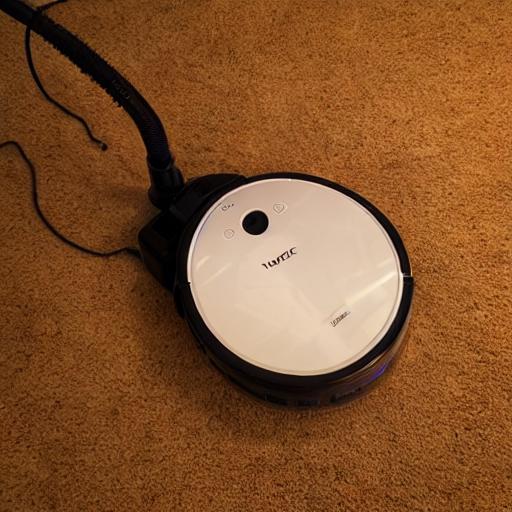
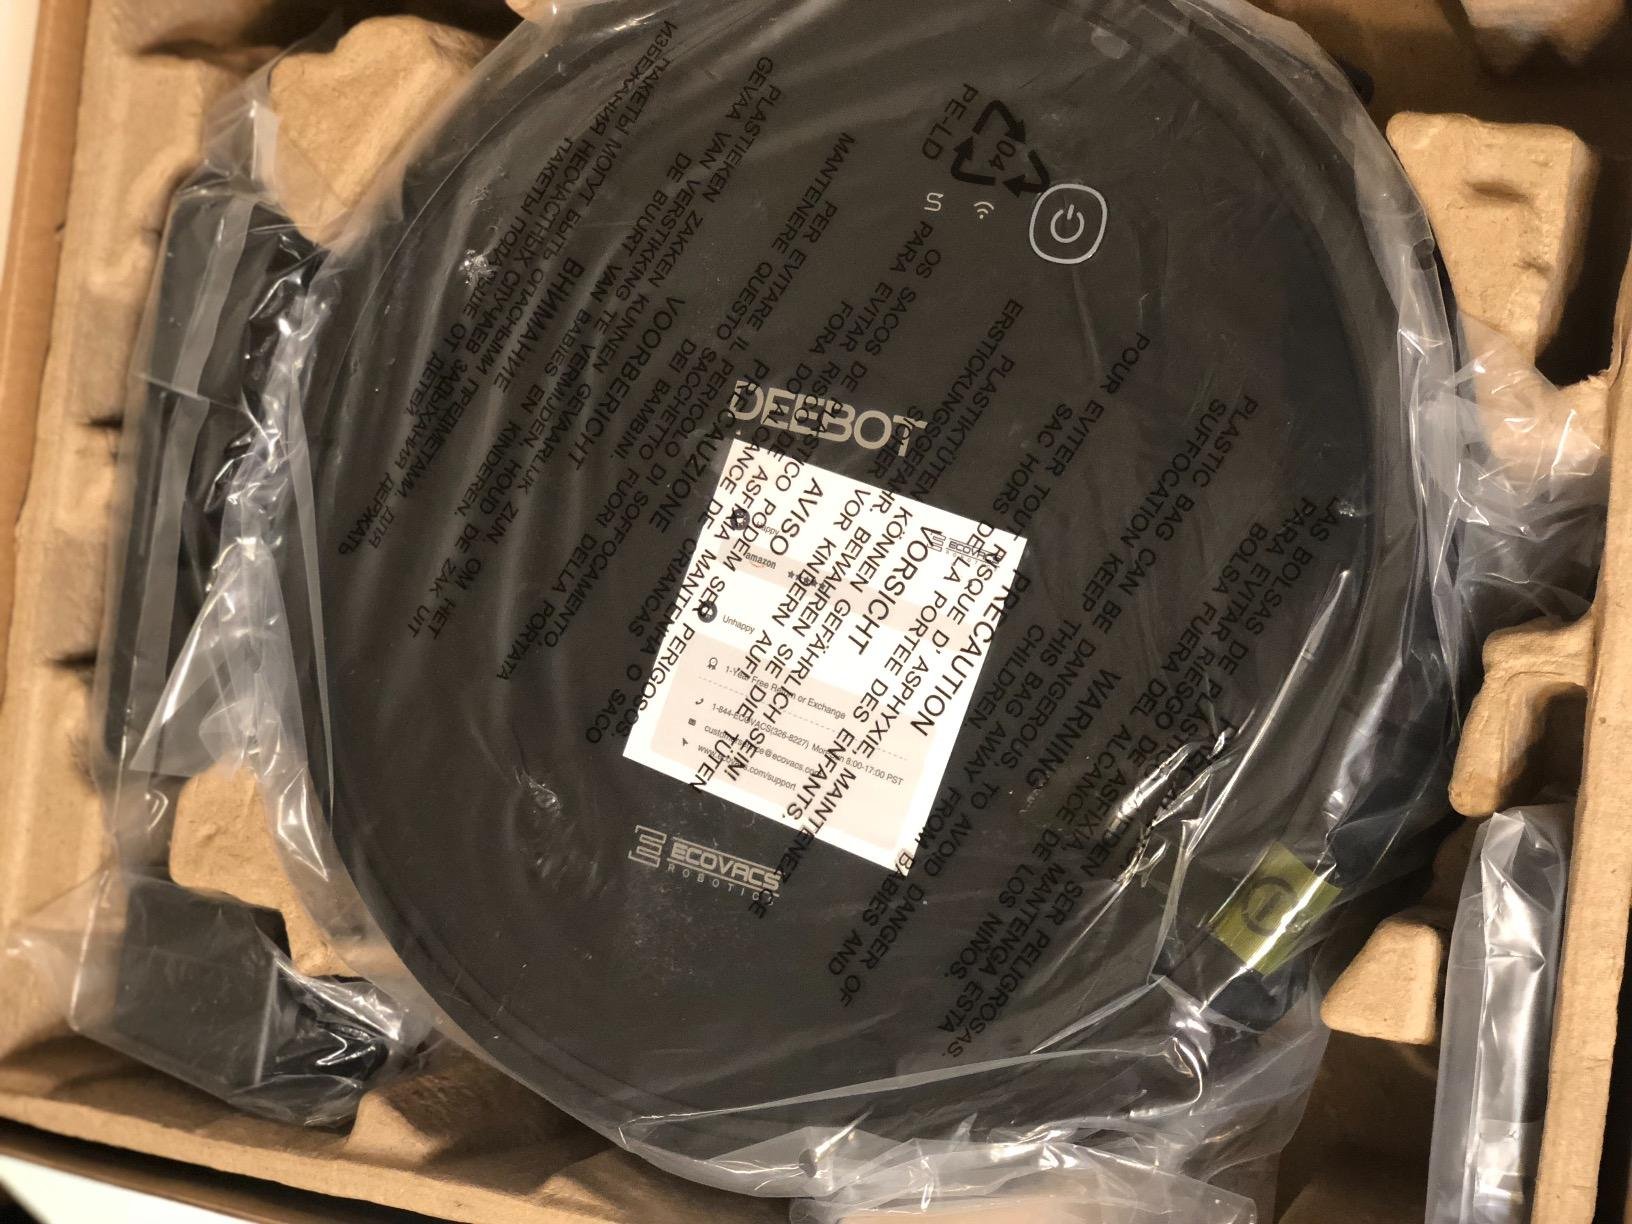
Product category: items_vacuum
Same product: no